Willie Talau

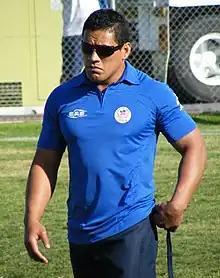
Talau with Samoa at the 2008 World Cup

Talau joined the Super League side the Salford City Reds for the start of the 2009 season. He retired from the sport at the end of the 2010 season.